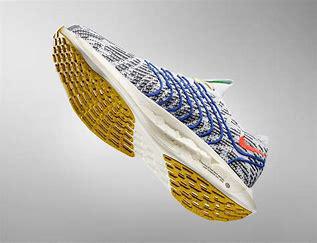
Brand: Nike
Model: Pegasus Turbo Next Nature